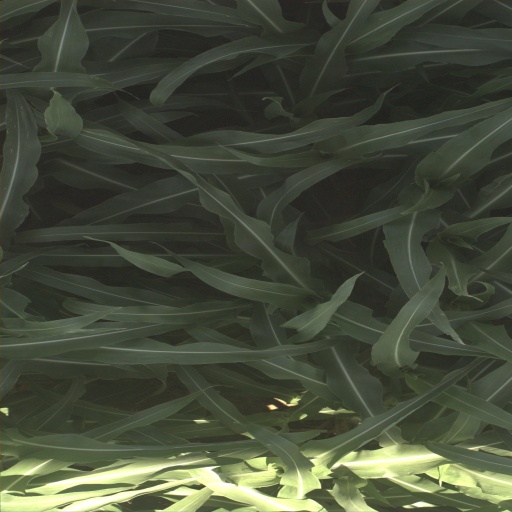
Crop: sorghum